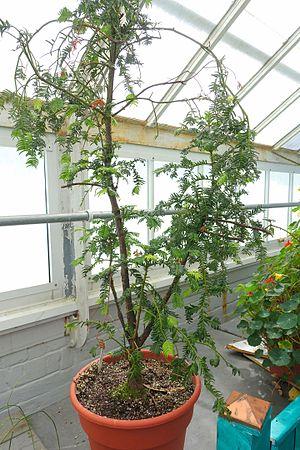
Cephalotaxus oliveri est une espèce de plantes de la famille des Taxodiaceae.